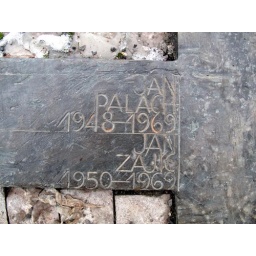
Inscription on the artistic cross in the ground